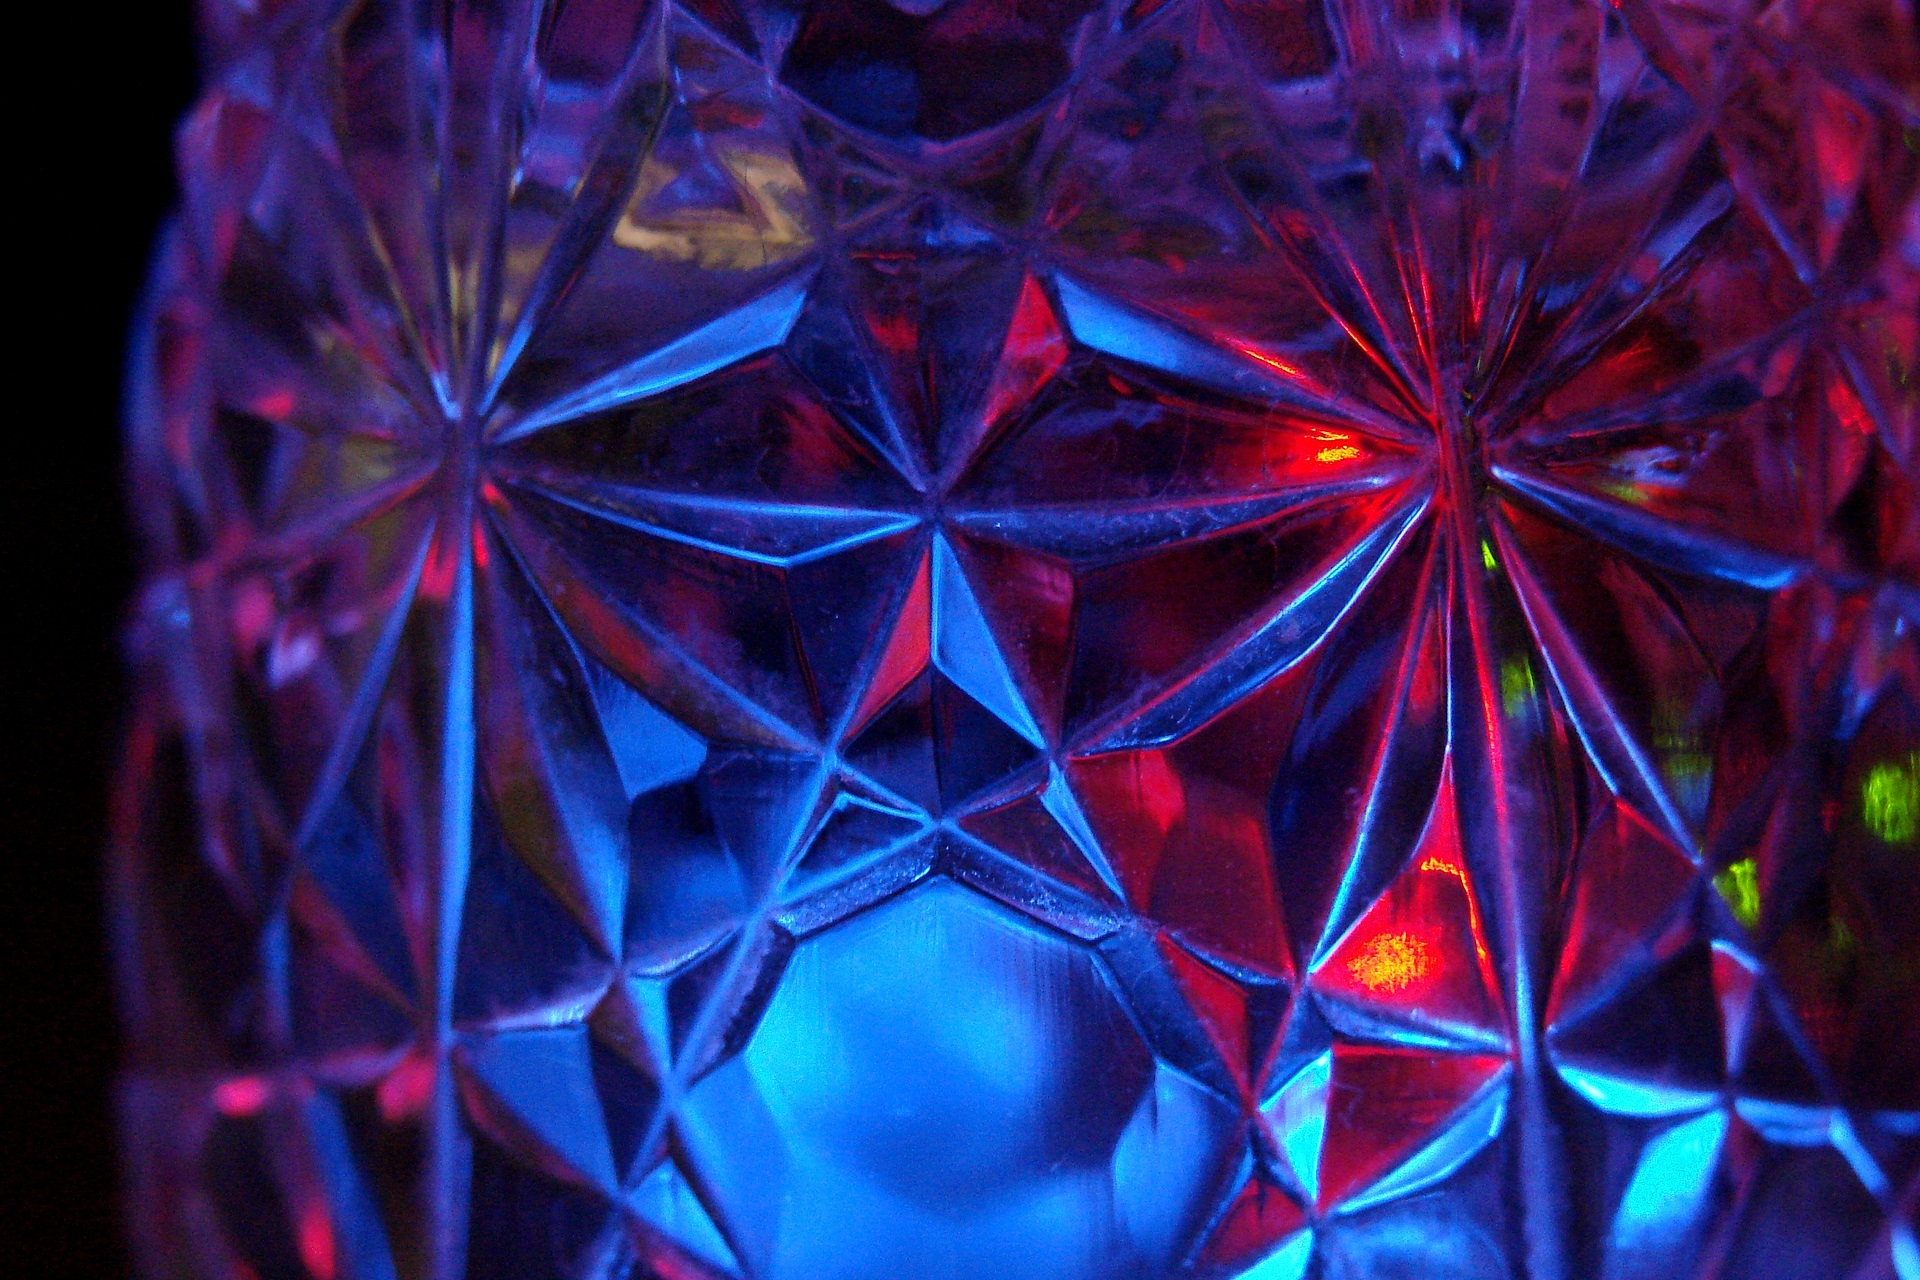
light, flower, petal, glass, decoration, pattern, red, color, blue, toy, circle, art, colors, design, symmetry, sphere, crystal, shape, effect, kaleidoscope, macro photography, light effect, computer wallpaper, psychedelic art, fractal art